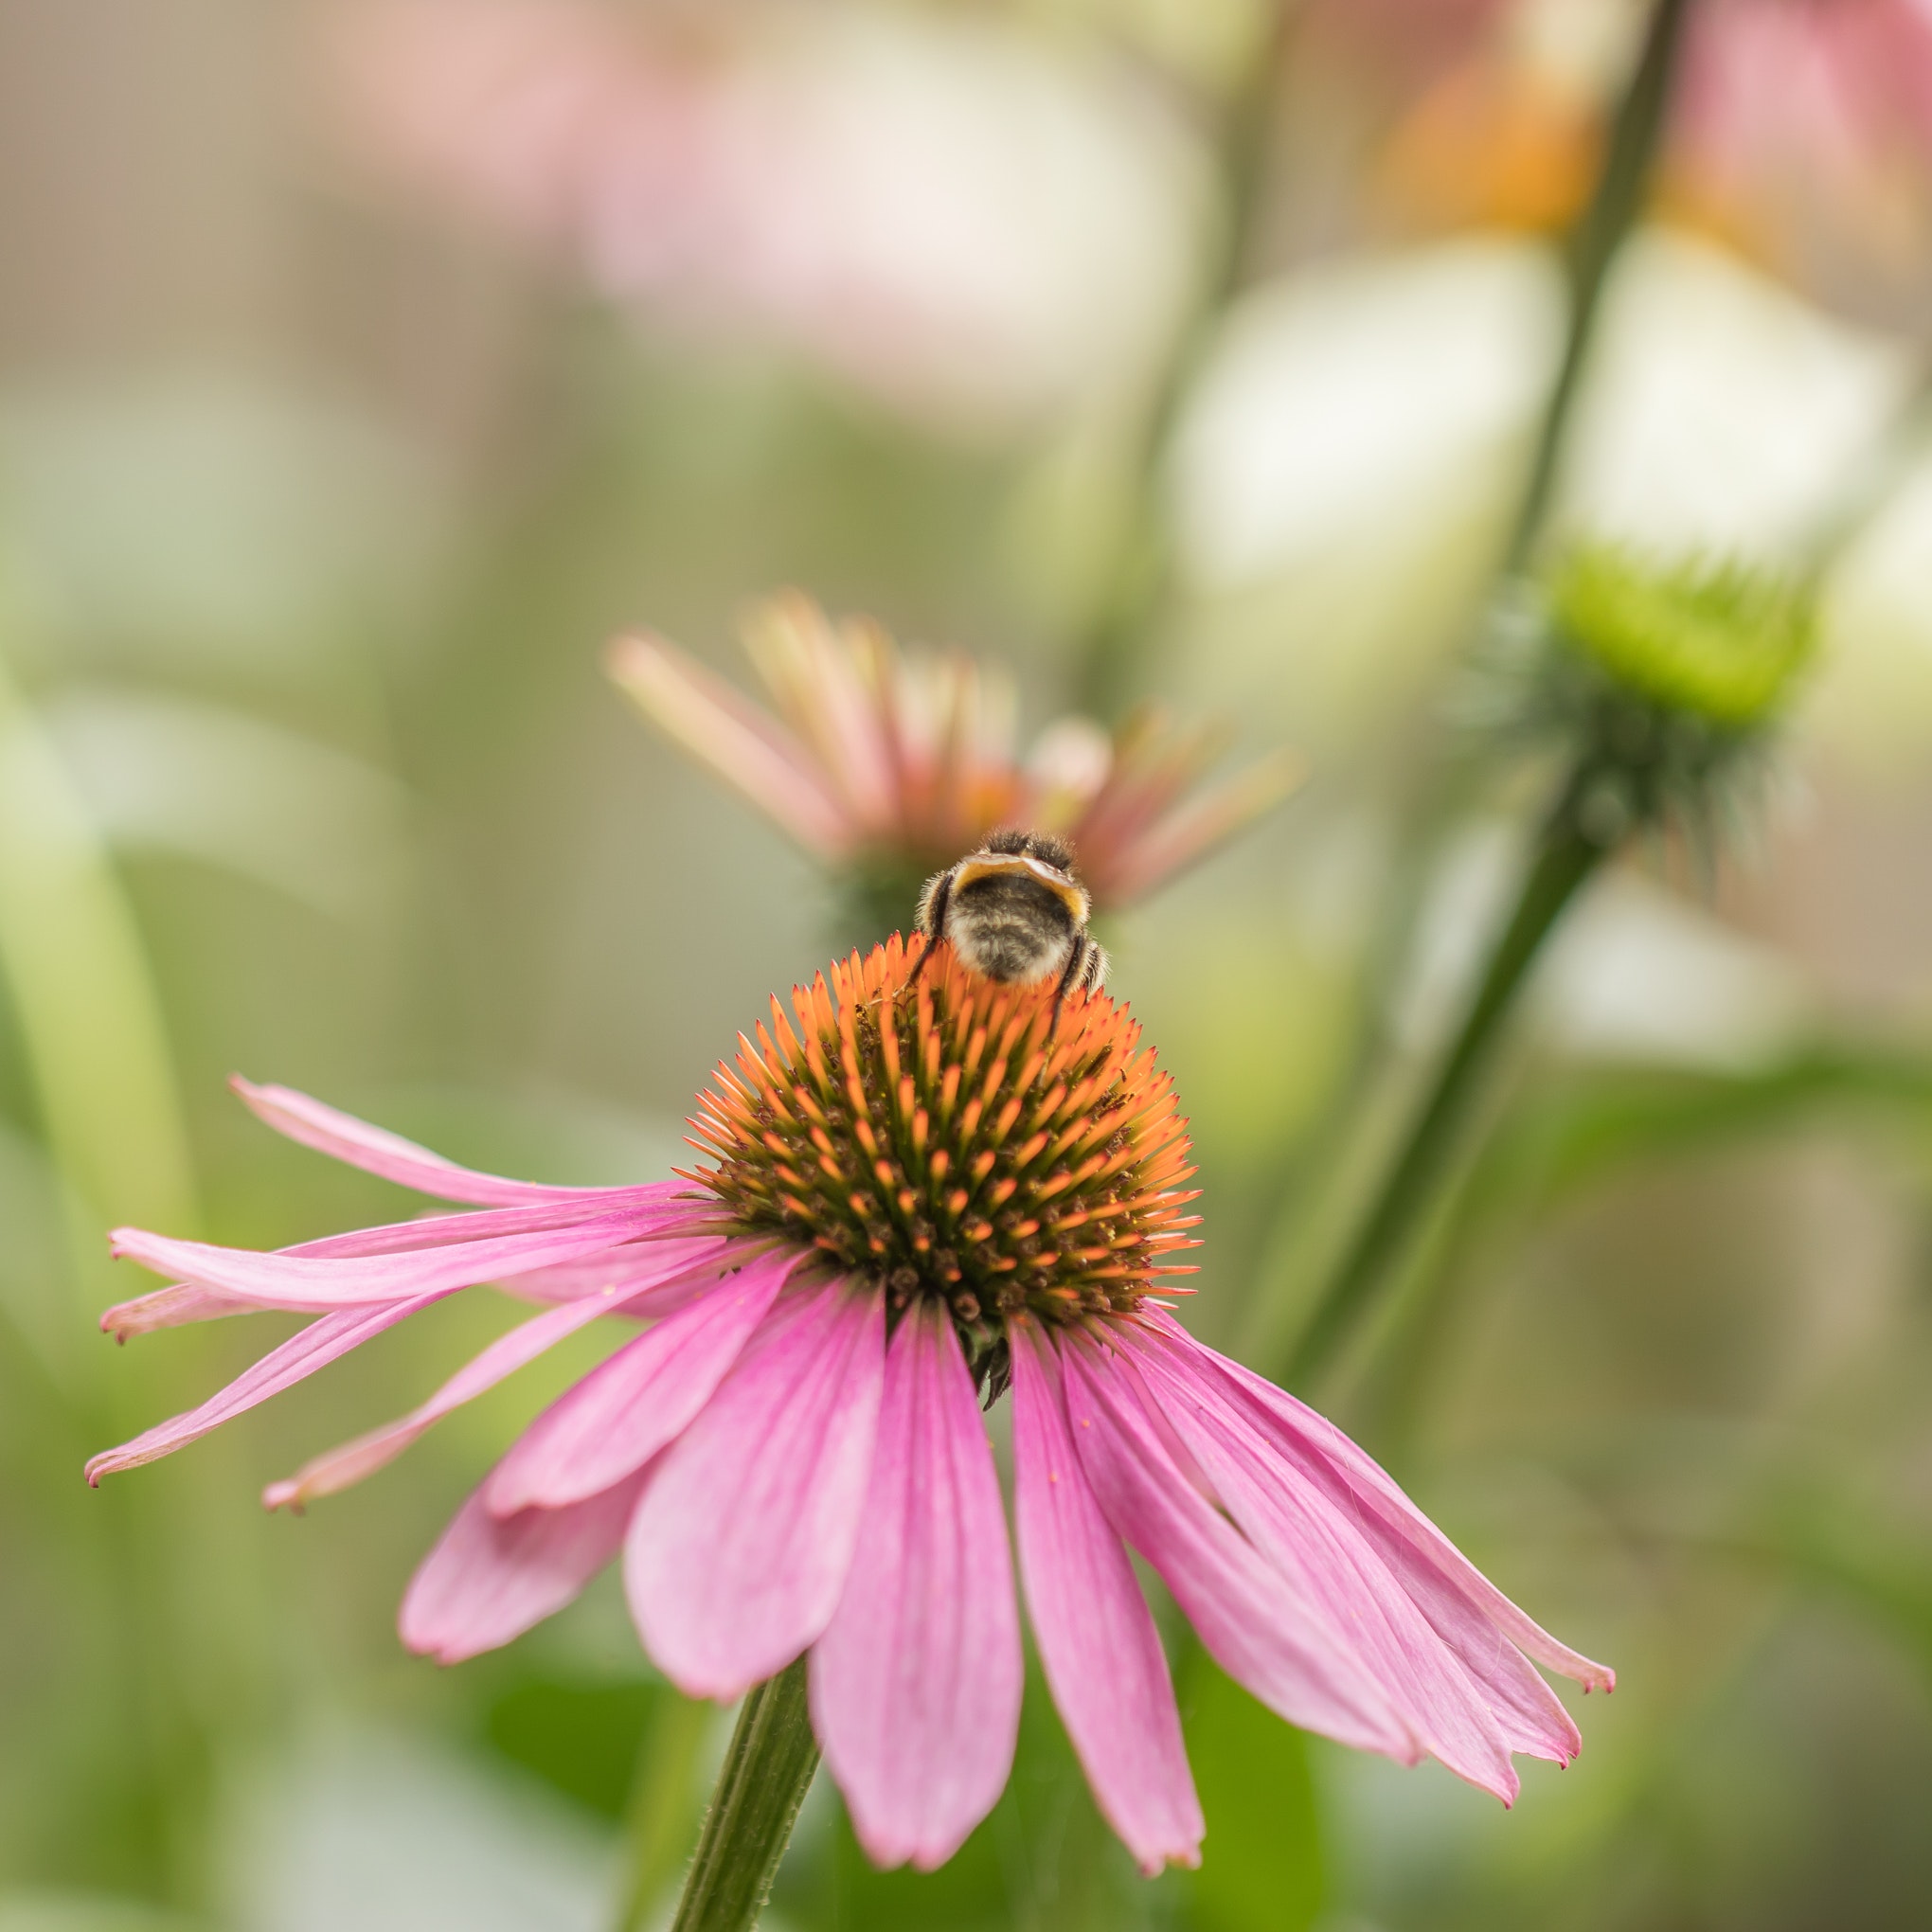
flowering plant, purple coneflower, flower, coneflower, plant, pink, petal, botany, close up, daisy family, pollen, nectar, wildflower, asterales, macro photography